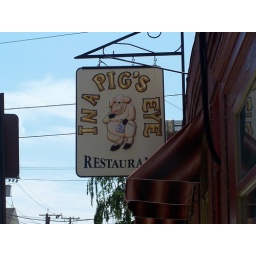
In A Pig's Eye - sign appealed to the farm boy in me